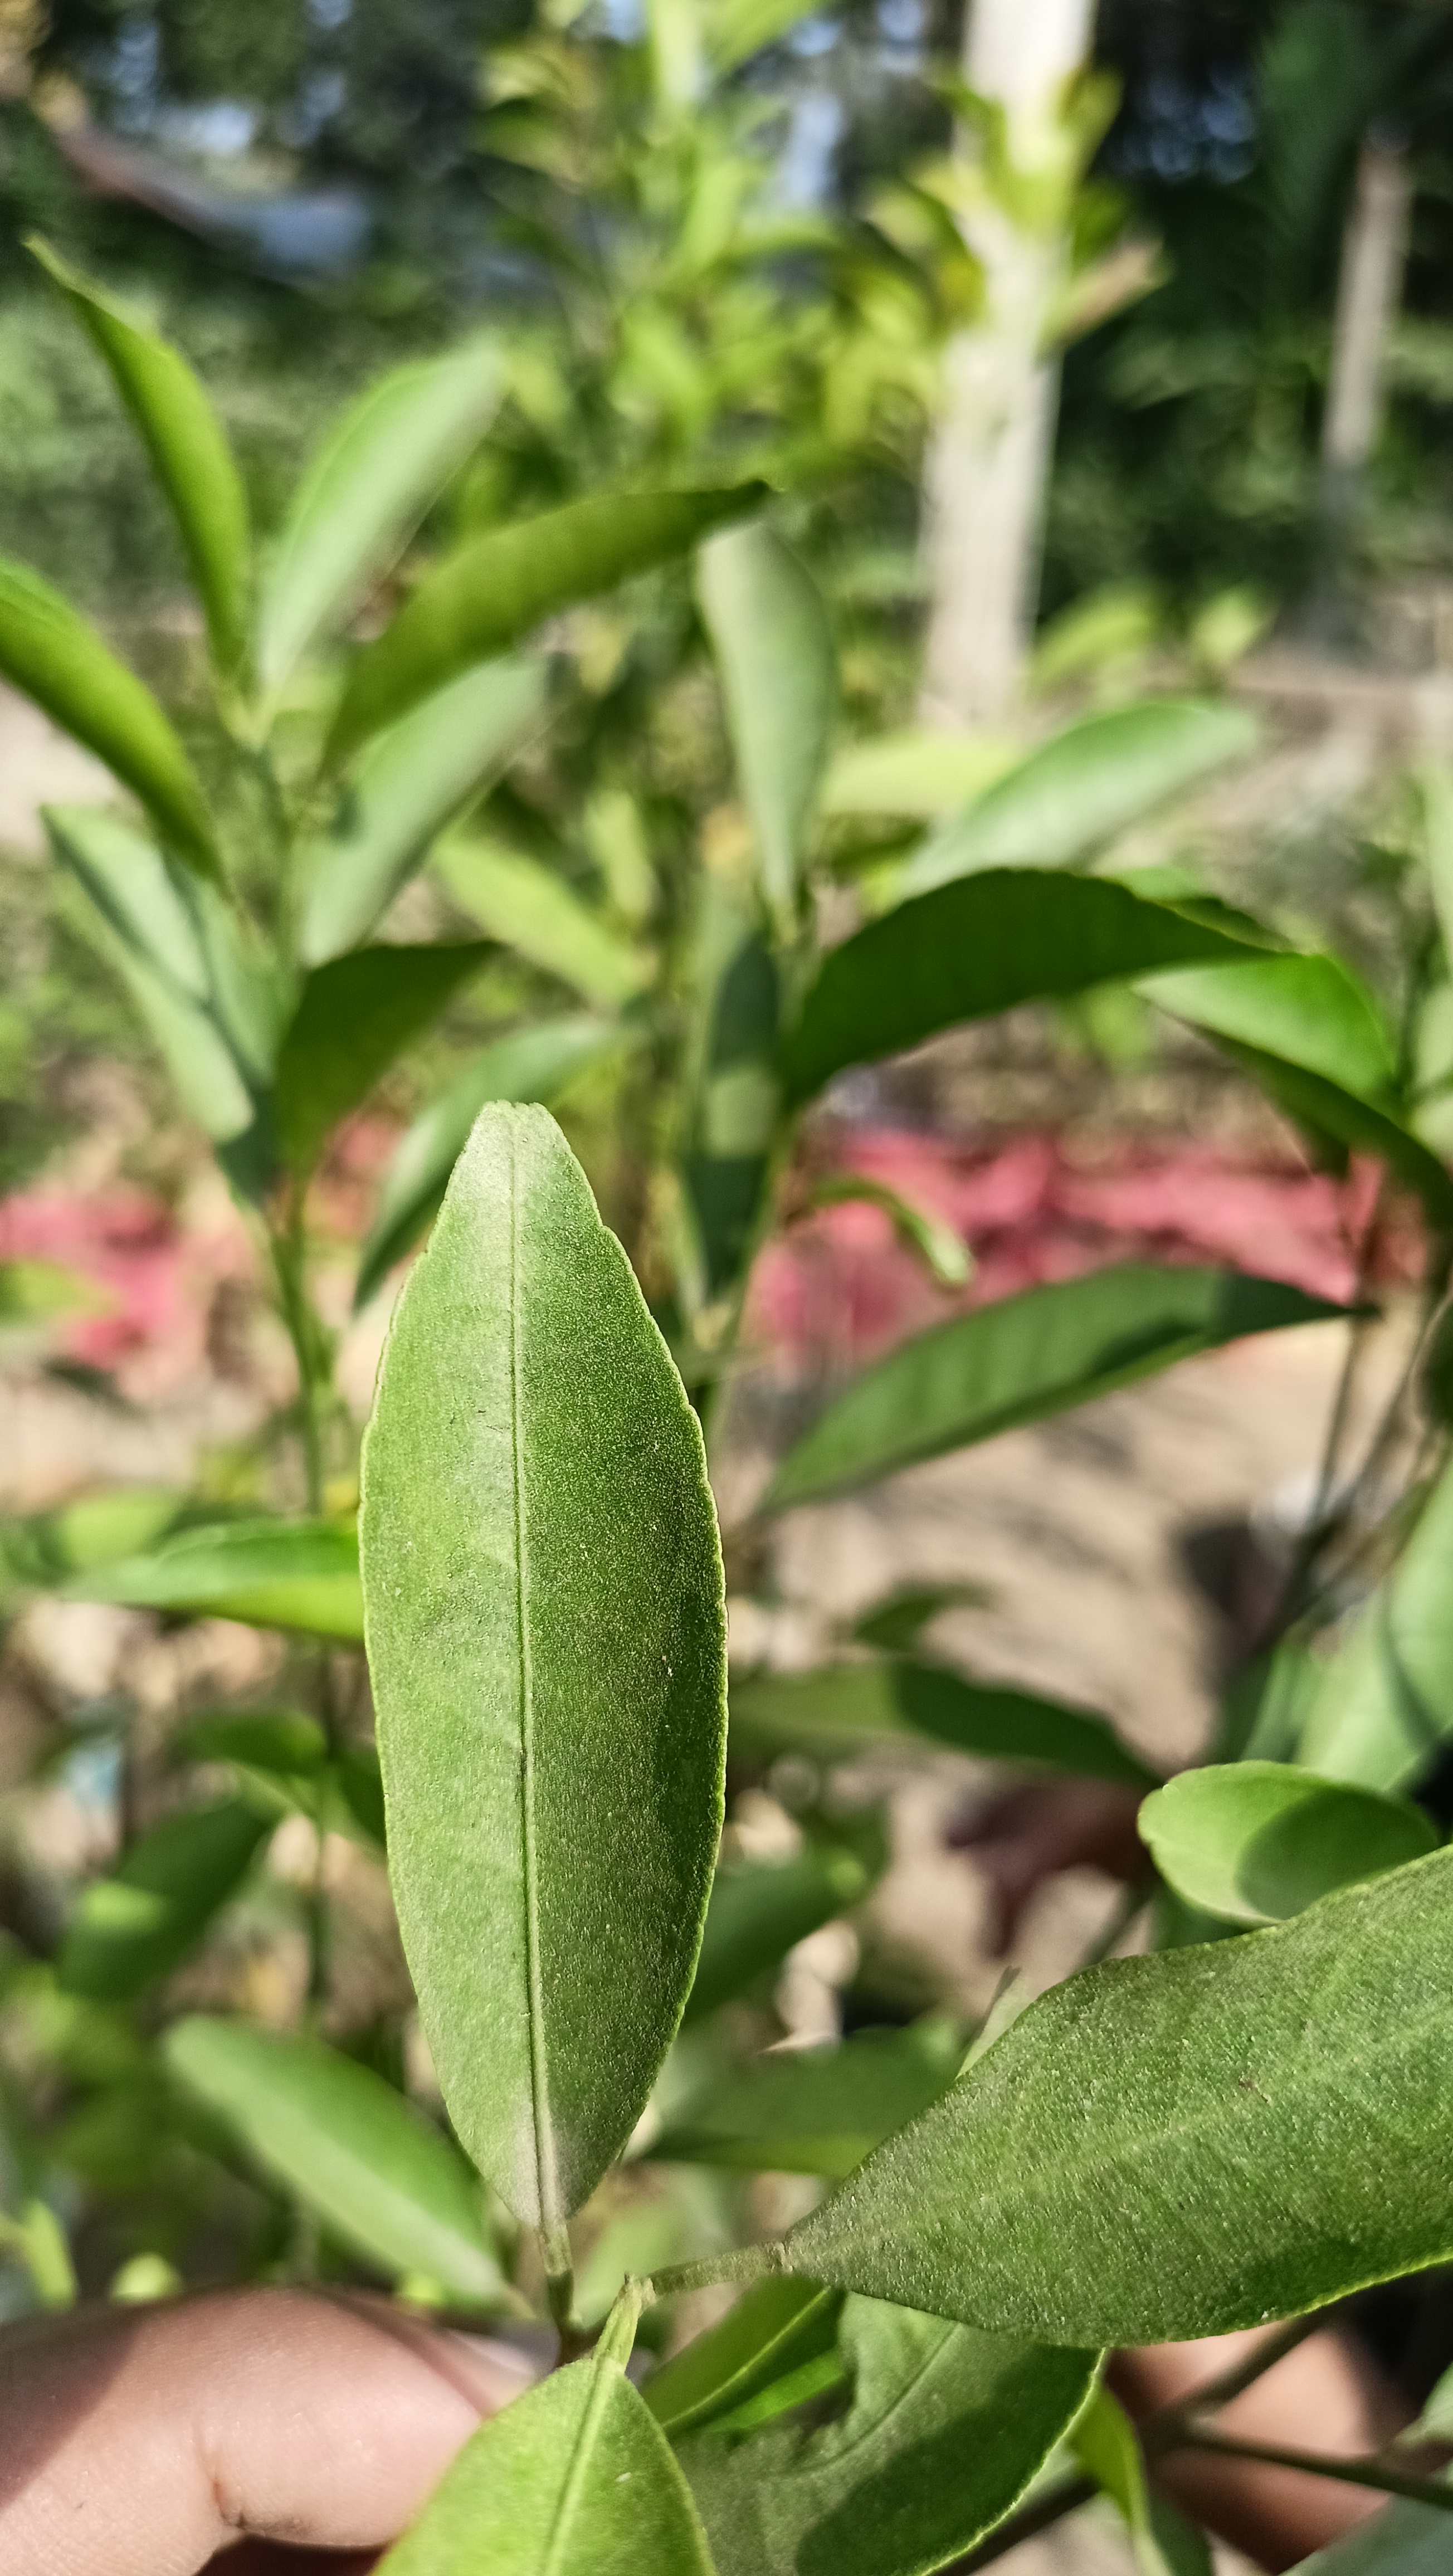
Mandarin leaf variety: Mandaring